DJI

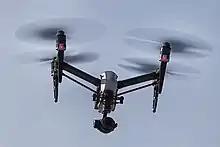
DJI Inspire 2

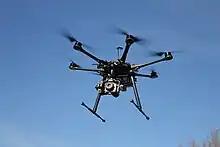
DJI Spreading Wings S800 hexacopter

The Mavic (御) series currently includes Mavic Pro, Mavic Pro Platinum, Mavic Air, Mavic Air 2, Air 2S, Mavic 2 Pro, Mavic 2 Zoom, Mavic 2 Enterprise, Mavic 2 Enterprise Advanced, Mavic 3, Mavic 3 Cine, Mavic 3 Pro, Mavic 3 Pro Cine, Mavic 3 Classic, Mavic Mini, Mini SE, Mini 2, Mini 3, Mini 3 Pro, and Mini 4 Pro. The release of the Mavic Air 2 was not without controversy, however, as DJI announced that a key safety feature, AirSense (ADS-B), would not be available on models outside the US. Shortages on components and complexities of production owing to the ongoing COVID-19 crisis at the time were blamed.